James Cameron

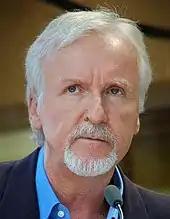

In 2011, Cameron served as an executive producer for "Sanctum", a disaster-survival film about a cave diving expedition which turns deadly. Although receiving mixed reviews, the film earned a fair $108 million at the worldwide box office. Cameron re-investigated the sinking of RMS "Titanic" with eight experts in a 2012 TV documentary special, "Titanic: The Final Word with James Cameron", which premiered on April 8 on the National Geographic channel. In the feature, the experts revised the CGI animation of the sinking conceived in 1995. In March 2010, Cameron announced that "Titanic" will be converted and re-released in 3D to commemorate the centennial anniversary of the tragedy. On March 27, 2012, "Titanic" 3D premiered at London's Royal Albert Hall. He also served as executive producer of "" and "Deepsea Challenge 3D" in 2012 and 2014, respectively.